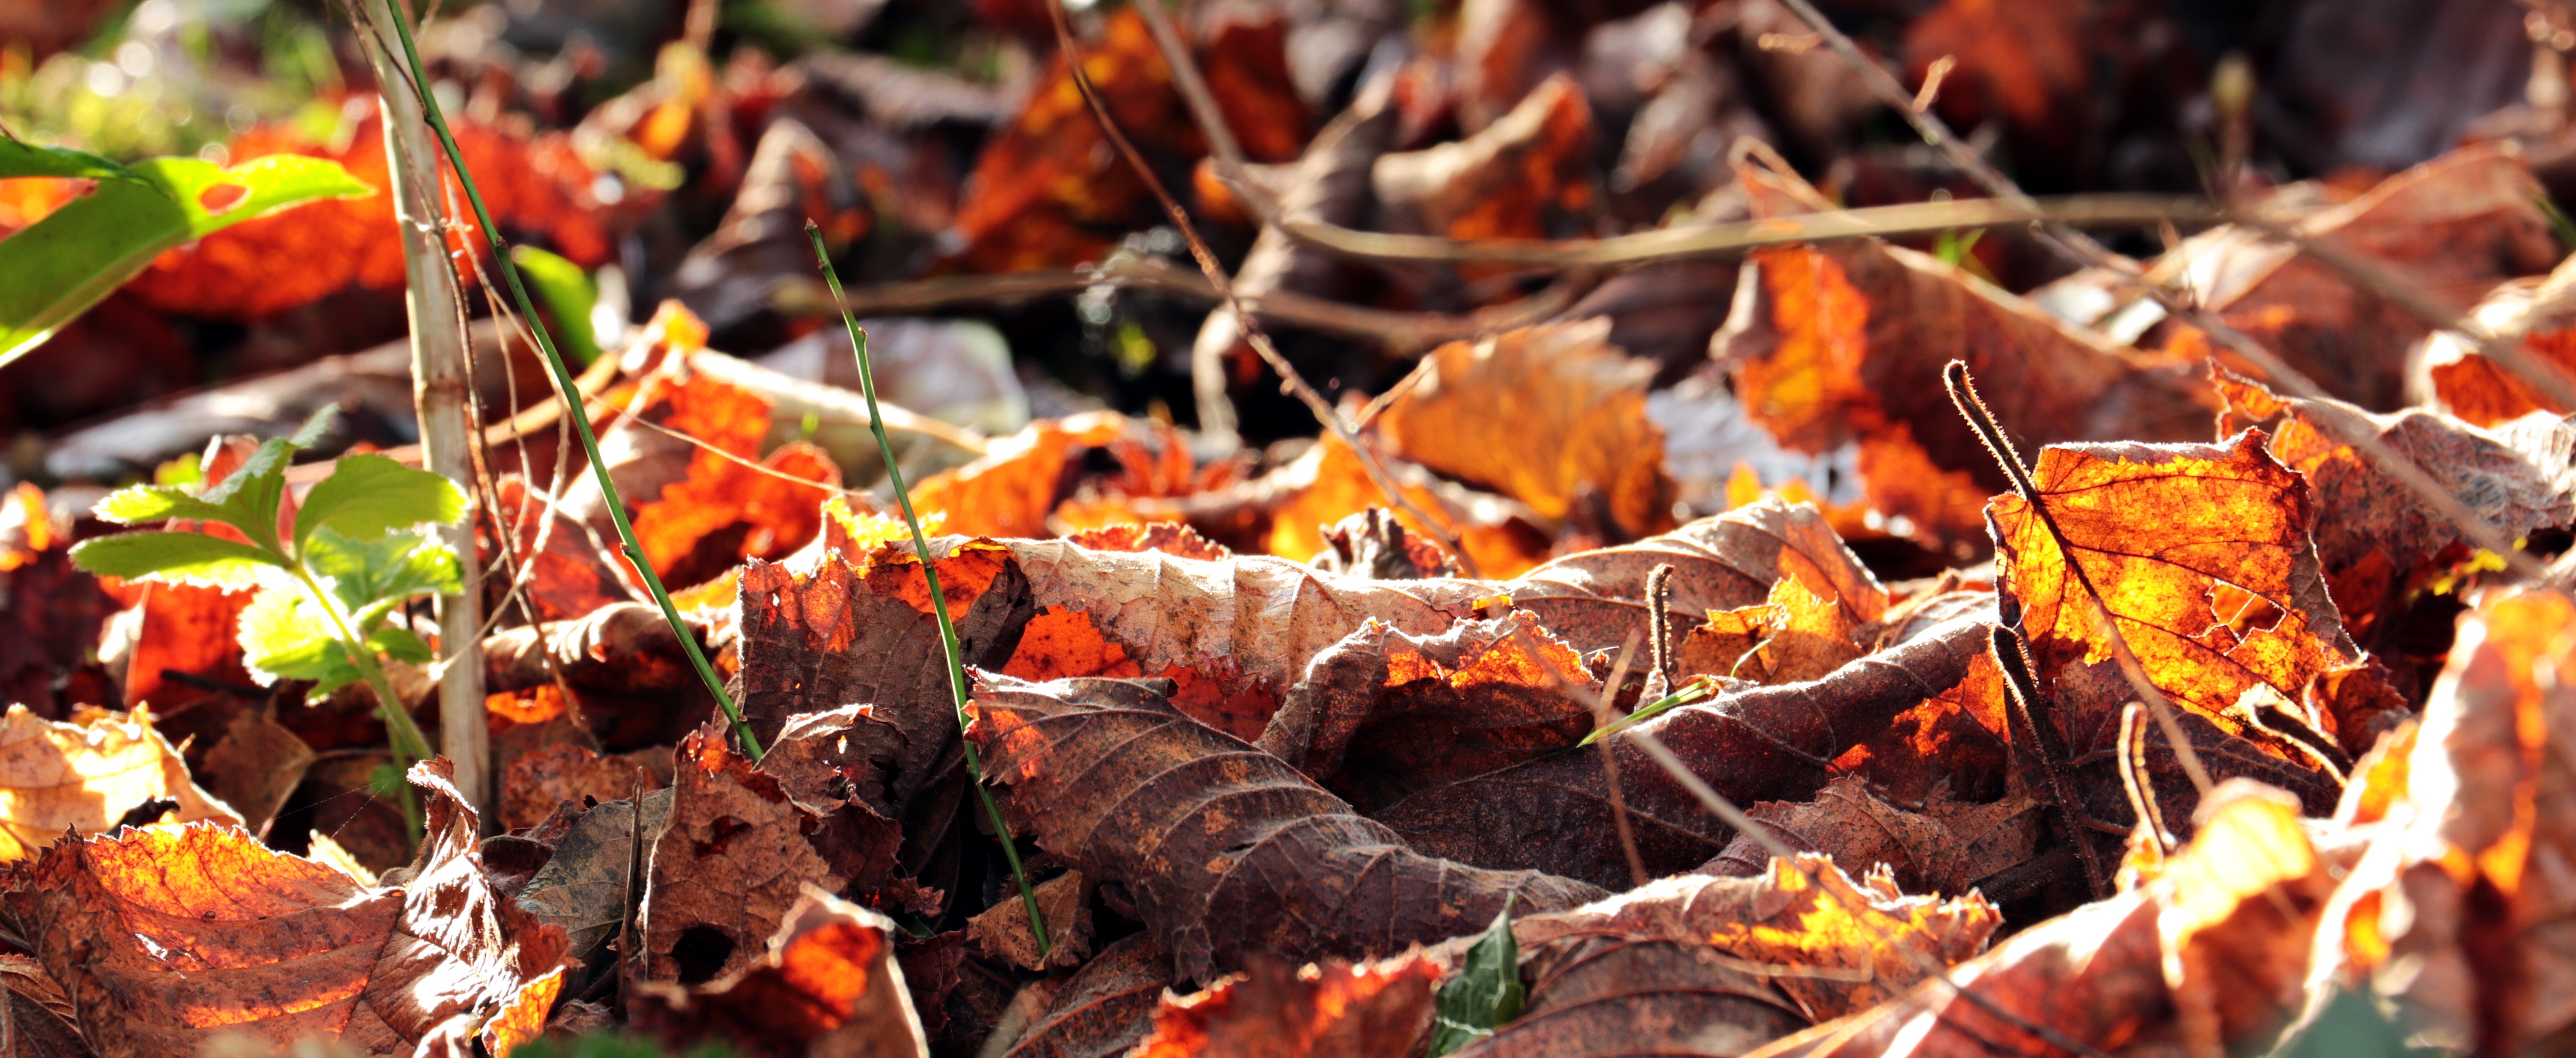
nature, sun, leaf, golden, color, autumn, soil, colorful, season, farbenspiel, coloring, leaves, background, bright, fall color, fall foliage, fall leaves, golden autumn